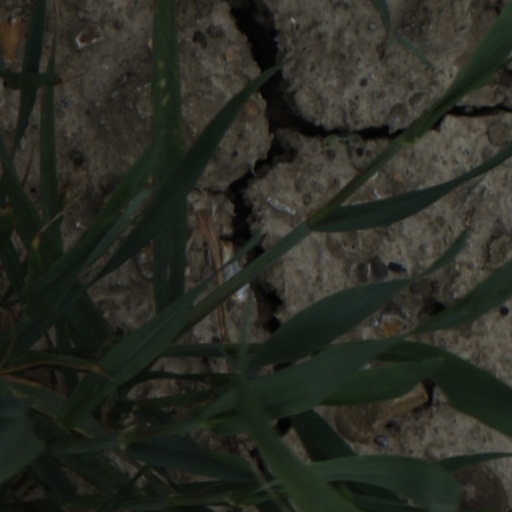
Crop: wheat